IEC 60309

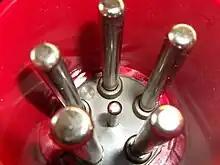
63 A plug with pilot contact

Connectors rated at 63 A and 125 A may optionally feature a 6 mm pilot contact. Located at the center of the connector, this smaller pin is shorter than the other pins. It is designed to make contact after all other pins when a plug is inserted, and to break contact before the others during disconnection. The pilot contact is used to switch off the load before separation. This is important because disconnecting under load can produce arcing, which may damage the plug and socket and pose a safety risk to the user.